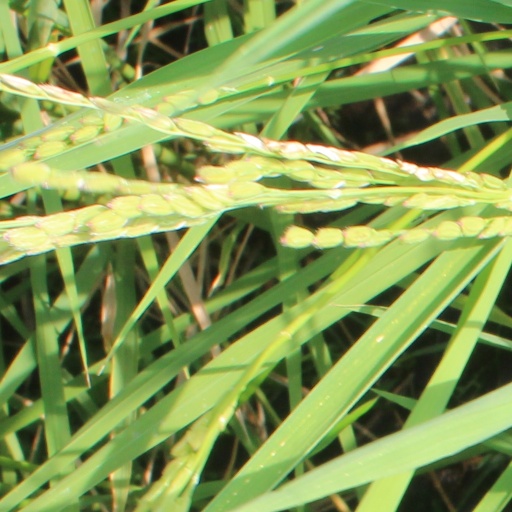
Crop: rice